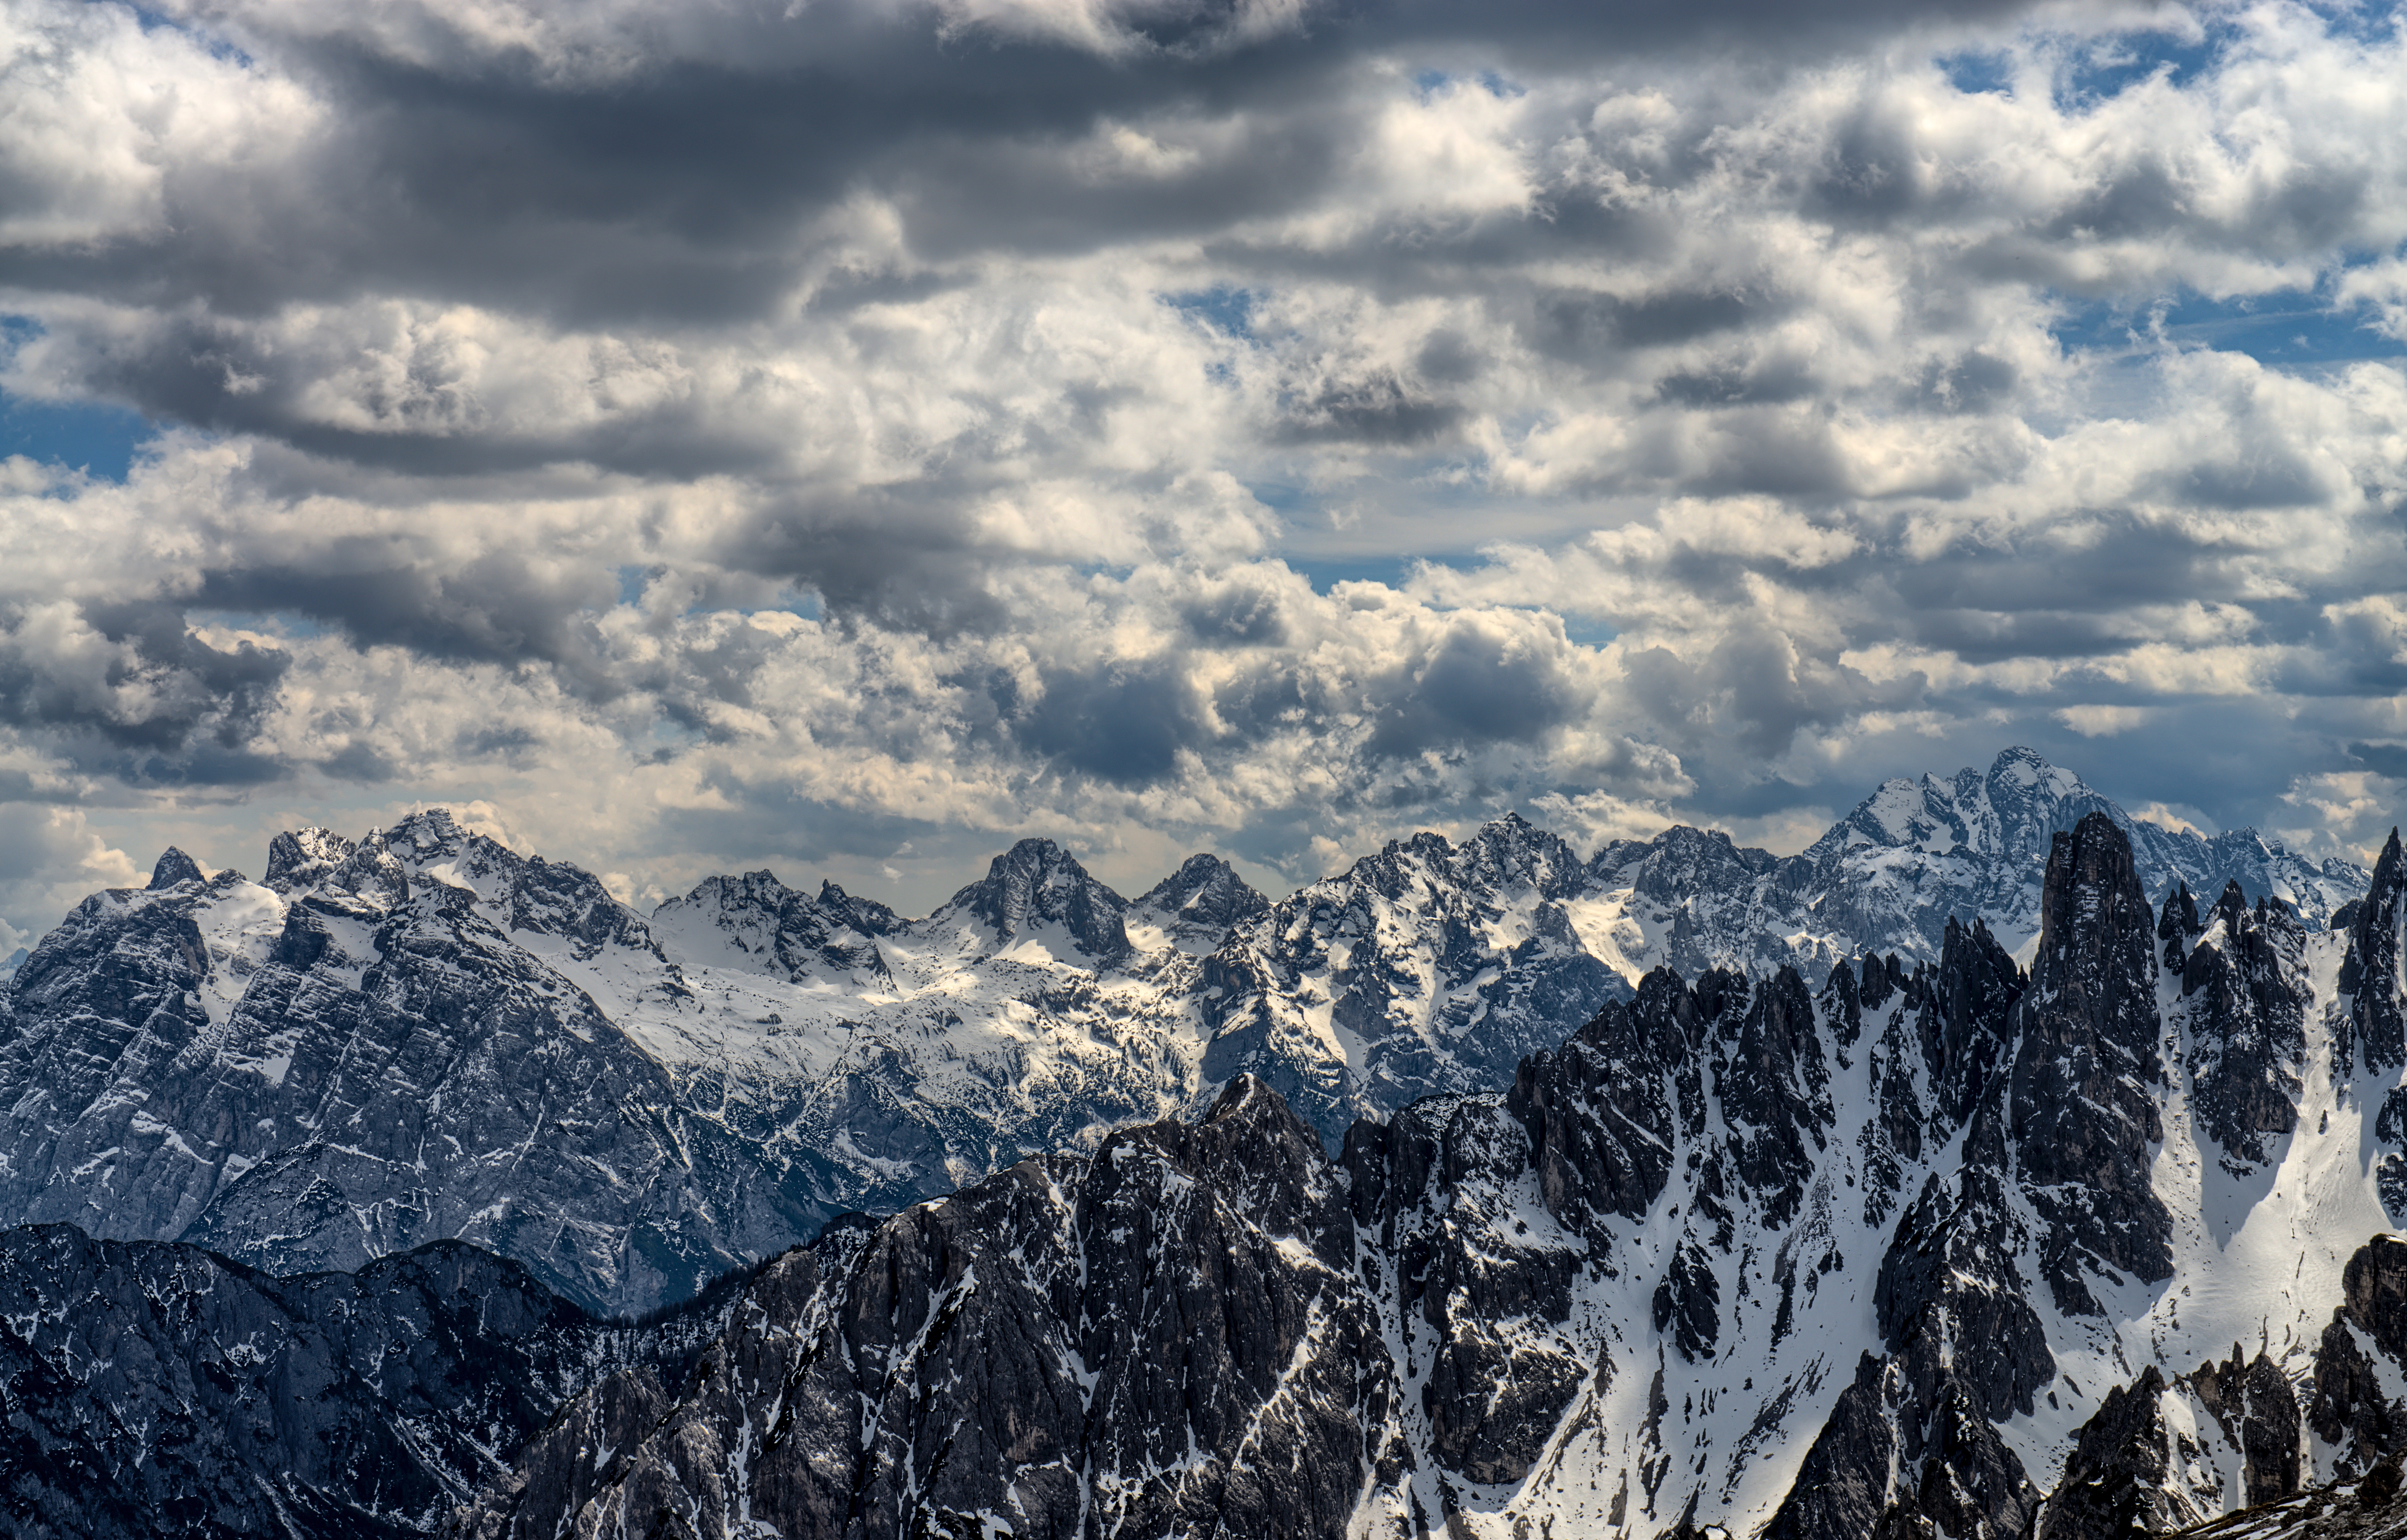
landscape, tree, rock, horizon, wilderness, mountain, snow, winter, cloud, sky, hill, atmosphere, mountain range, ice, cumulus, national park, ridge, summit, cool image, massif, alps, fell, cool photo, freezing, hill station, meteorological phenomenon, atmosphere of earth, mountainous landforms, computer wallpaper, glacial landform, mount scenery